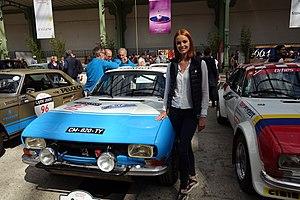
Maëva Coucke au Tour Auto 2019
Organisée la première fois en 1992, le Tour Auto est une compétition de voitures historiques créée par l'organisateur d'événementiels automobiles Peter Auto dont le départ est donné à Paris, des Jardins du Trocadéro à l'origine puis du Grand Palais depuis 2012. Cette course annuelle, qui réunit 200 à 240 équipages, traverse la France en cinq jours et elle est ponctuée d'épreuves chronométrées sur circuit et de spéciales sur des portions de route fermées.